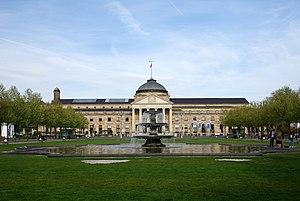
Les thermes de Wiesbaden sont l'un des établissements de cure les plus luxueux d'Allemagne. Lieu de villégiature privilégié de la station thermale qu'est Wiesbaden, elle est le cadre de nombreuses manifestations. Outre ses deux salles de spectacle, elle héberge le restaurant gastronomique Gerd Käfer und Roland Kuffler GmbH & Co. et le casino de Wiesbaden.